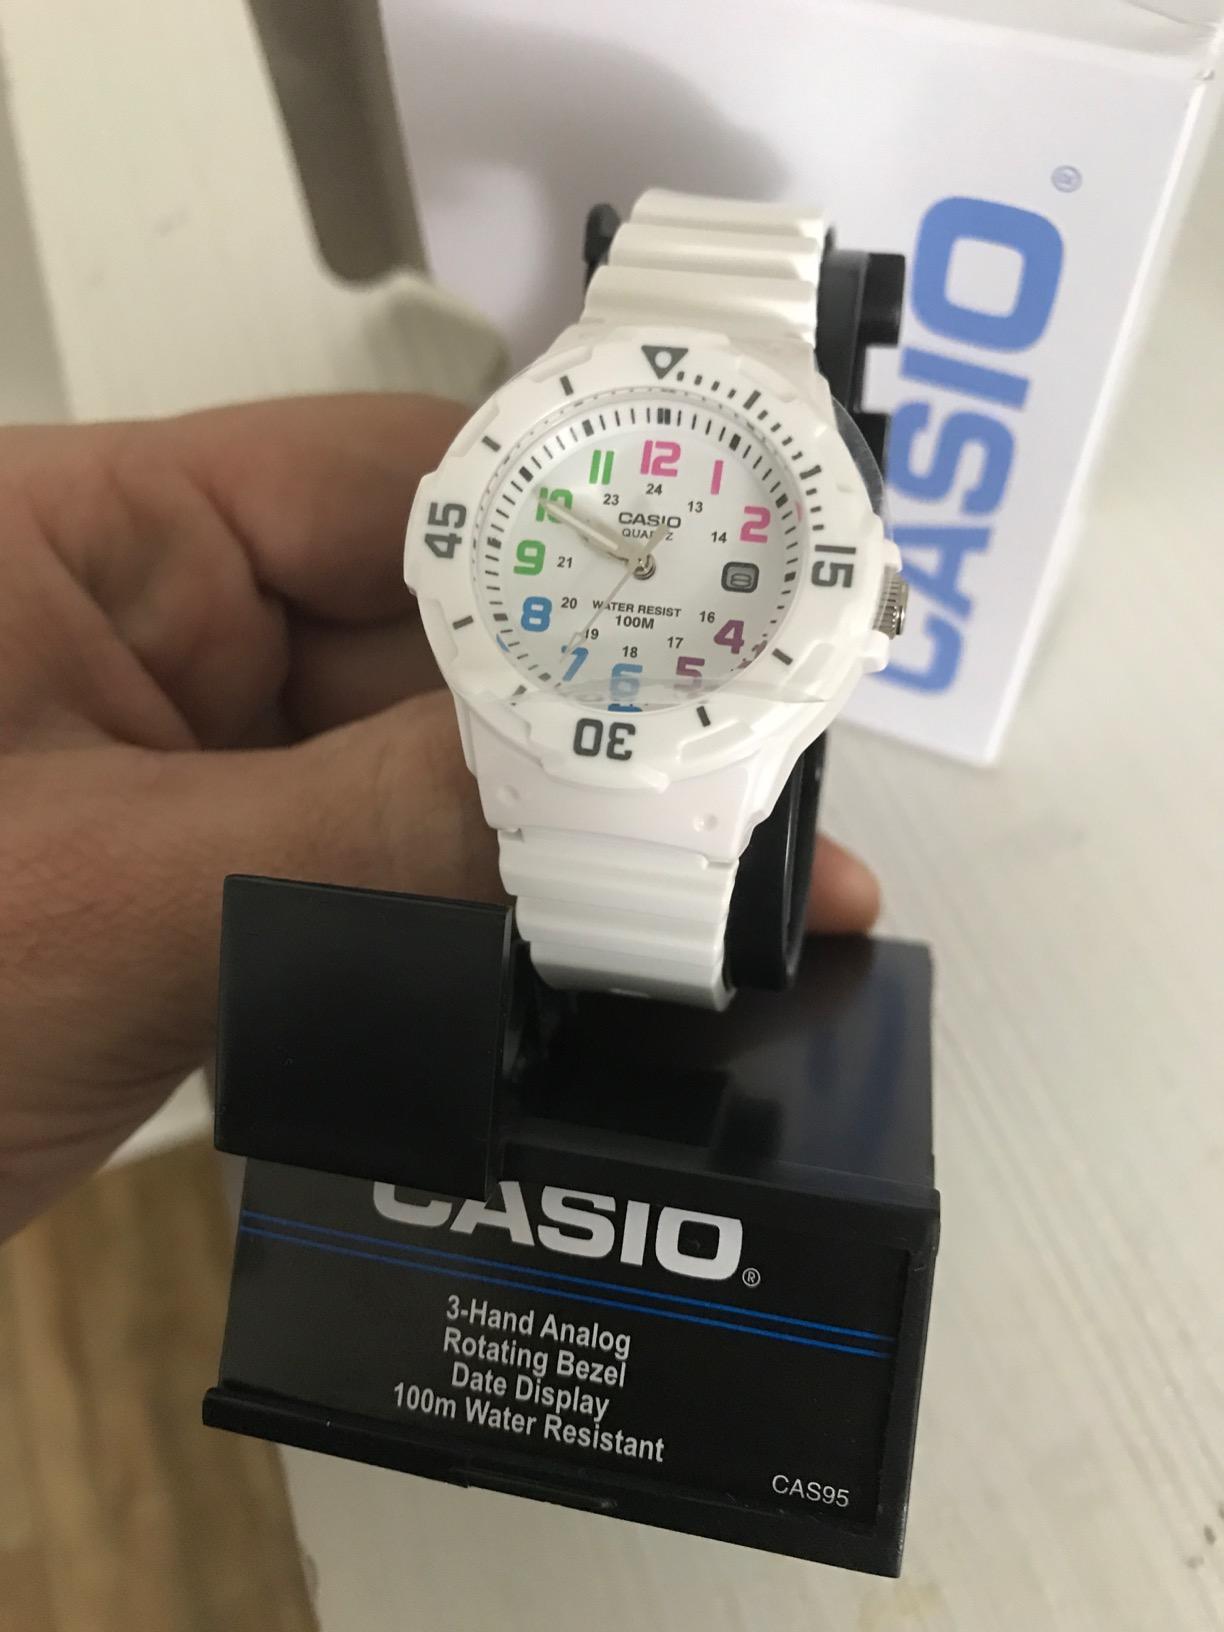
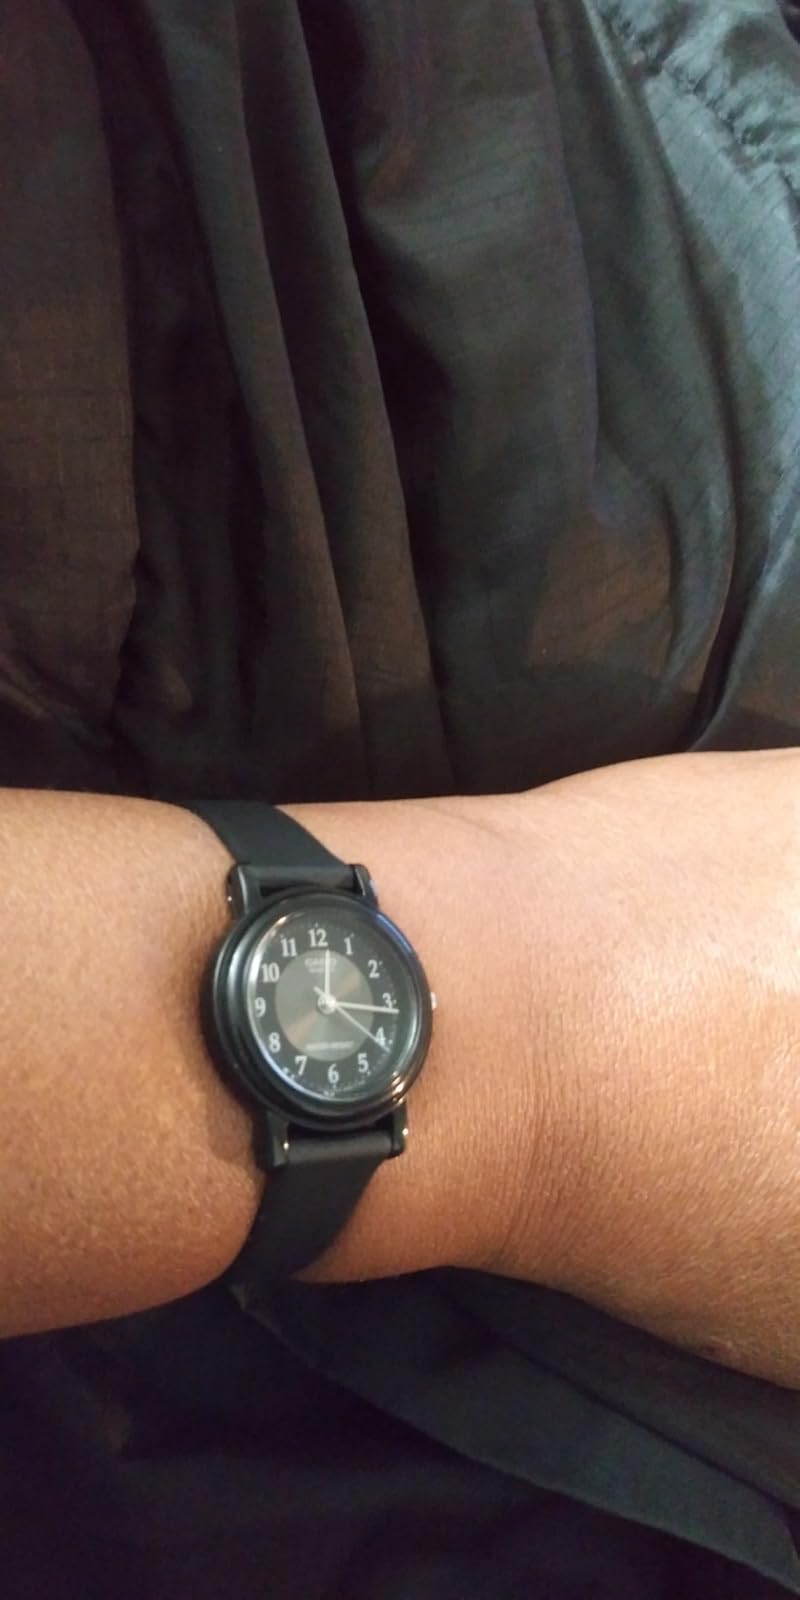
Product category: accessories_watch
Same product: no